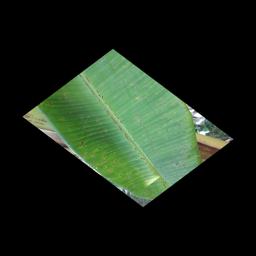
Label: BLACK SIGATOKA